Question: Please indicate a possible affordance area of fork that can be used for holding
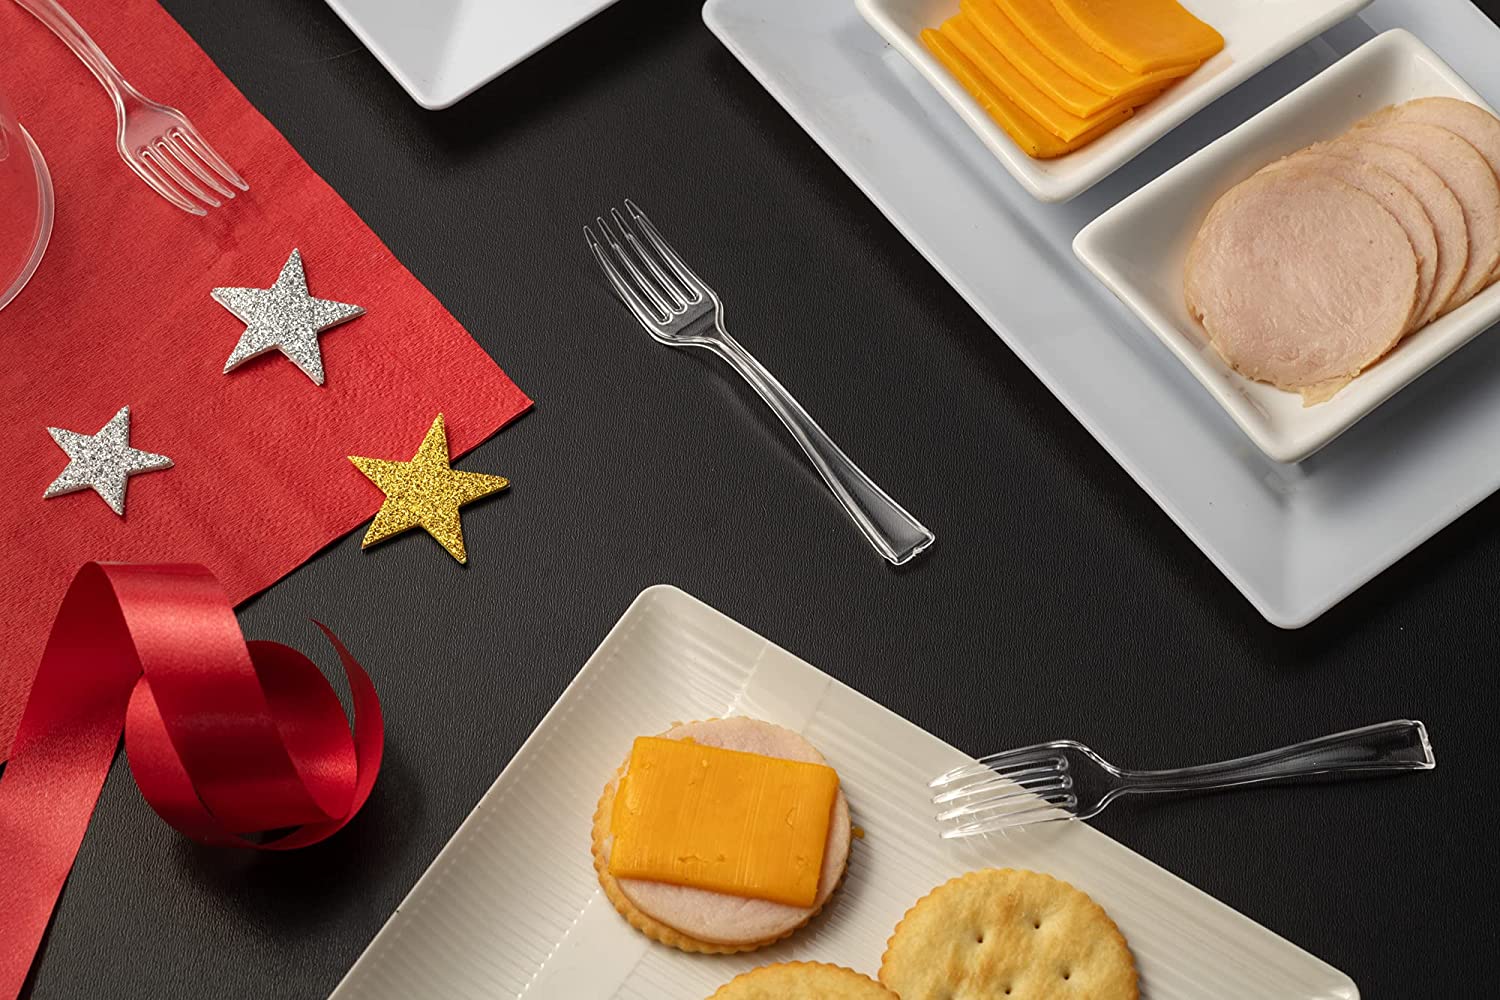
Answer: [1165.57, 717.105, 1444.079, 785.088]